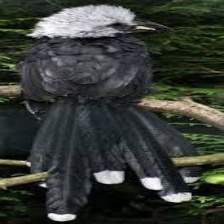
Species: WHITE CRESTED HORNBILL
Scientific name: TROPICRANUS ALBOCRISTATUS
ImageNet parent category: hornbill